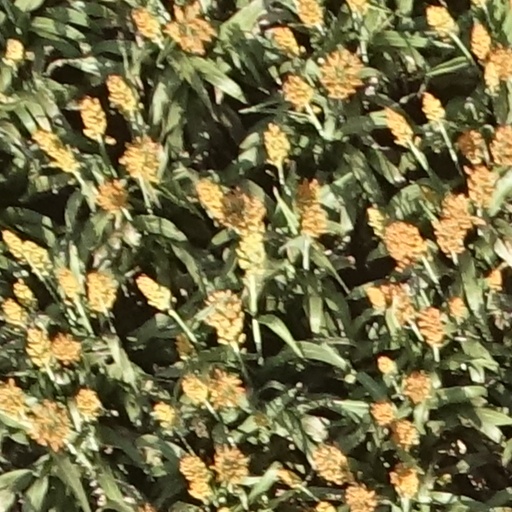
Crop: sorghum